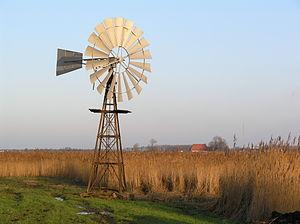
Cet article recense les moulins à vent de la province de Frise, aux Pays-Bas.